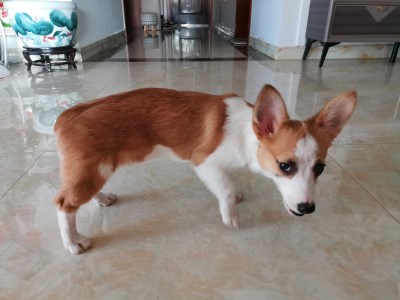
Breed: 2909-n000116-Cardigan